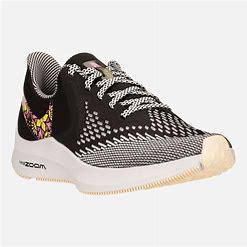
Brand: Nike
Model: Air Zoom Winflo 6